The Broken Compass

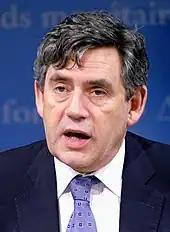
In "The Broken Compass" Hitchens criticises the media's portrayal of Gordon Brown.

In Chapter 1, "Guy Fawkes Gets a Blackberry", Hitchens claims that opinion polls are a device for influencing public opinion and not measuring it, and that political parties and newspapers are responsible for this manipulation, whose purpose is to "bring about the thing it claims is already happening". The author cites contemporary examples of the media attacking Gordon Brown and the expected win of the Conservative Party at the 2010 general election. Hitchens begins Chapter 2, "The Power of Lunch", by asserting, based on his time as a reporter at Westminster, that political journalists are uninterested in serious political debate; propagate received centre-left standpoints on issues; and consult with each other and politicians about media stories. Chapter 3, "Time for a Change", describes how a media reporting bias is attempting to facilitate a Tory general election win. Hitchens states one of his motivations in writing the book was to frustrate this exercise. Hitchens claims in Chapter 4, "Fear of Finding Something Worse", that Labour has reached "the most significant moment in its history – the complete acceptance of its programme by the Conservatives". The author invokes the closing image of George Orwell's "Animal Farm" to illustrate how close the two parties have become. Chapter 5, "The Great Landslide", discusses how a number of left-leaning writers and newspapers have allegedly begun describing the Conservatives in favourable terms, and how this no longer constituted "a form of treason".